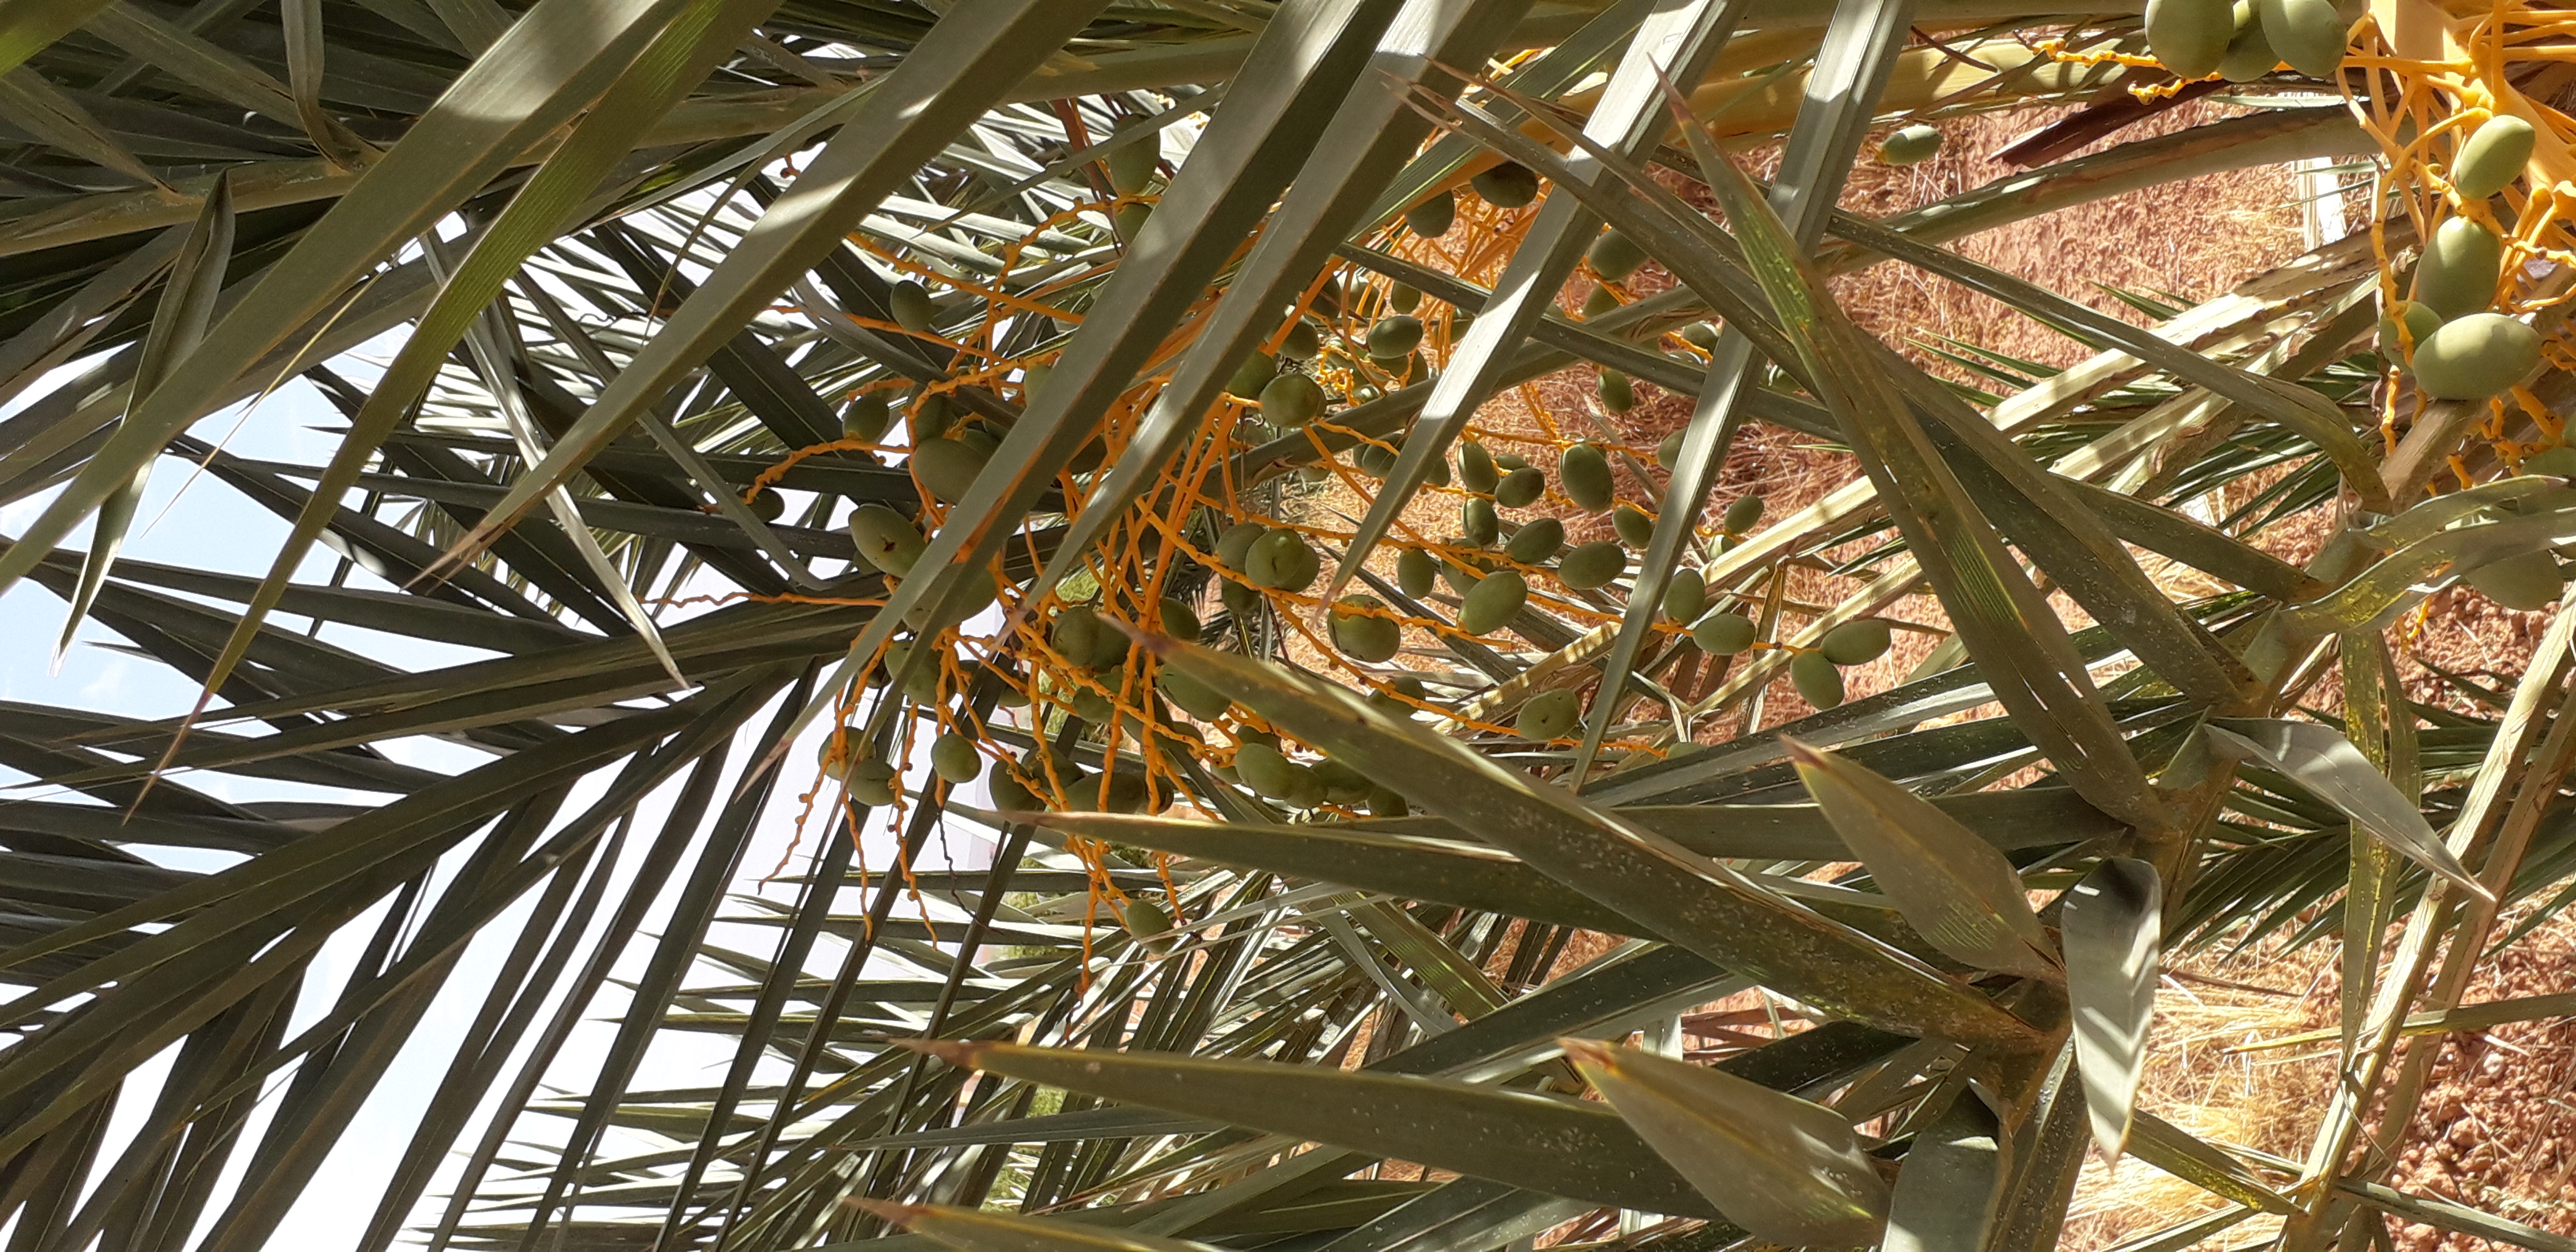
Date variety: Boumajhoul